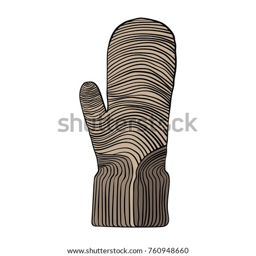
vector illustration of a winter knitted mittens .